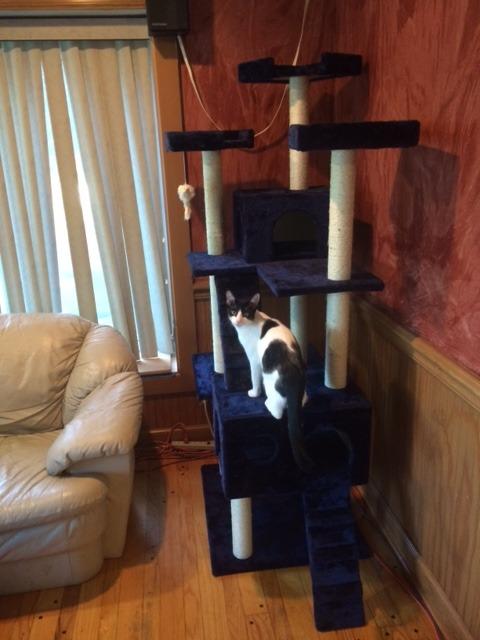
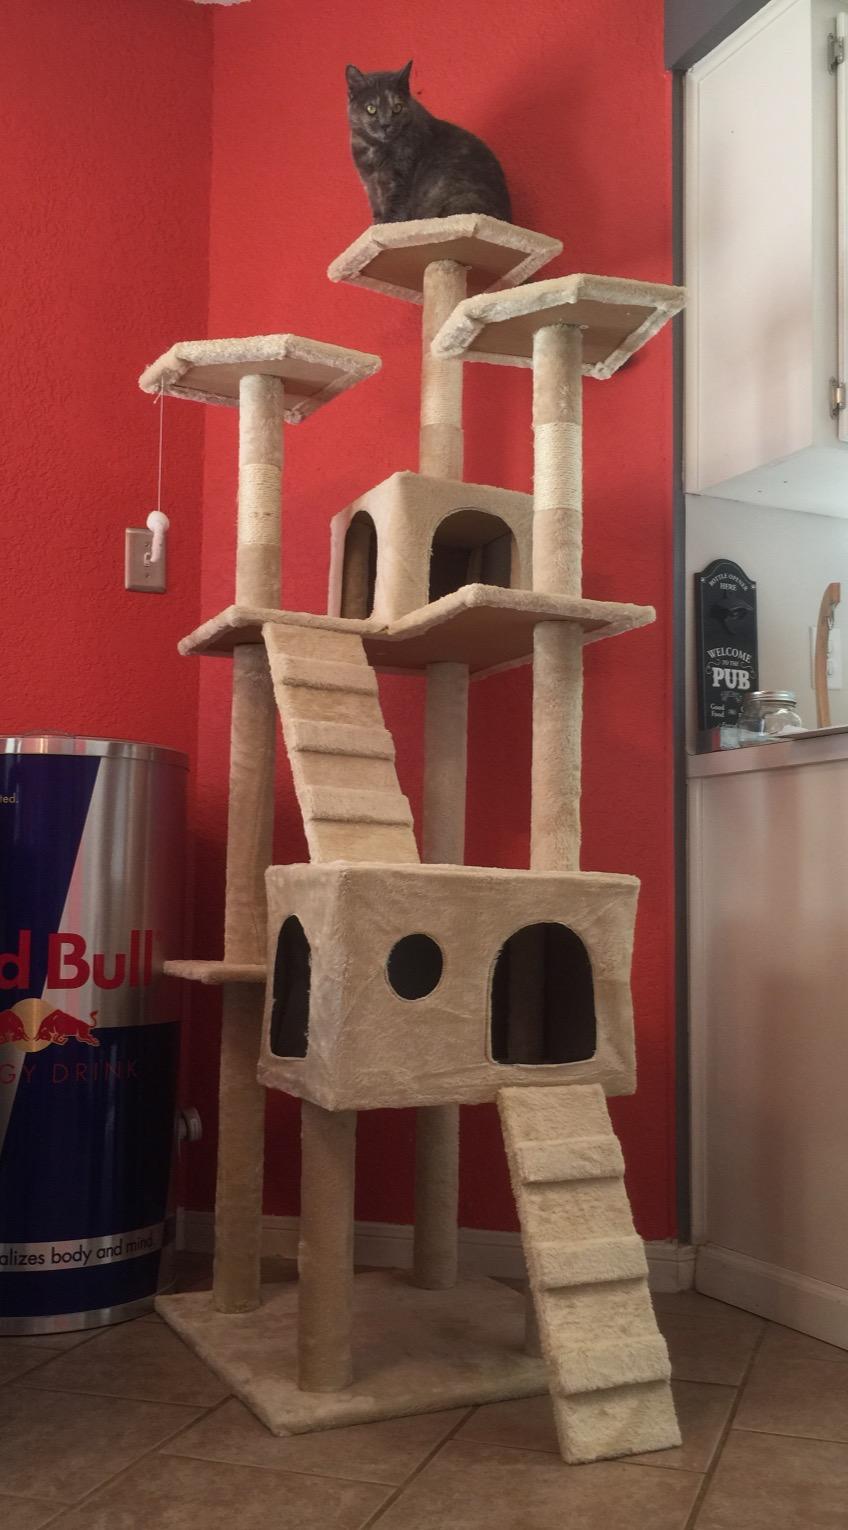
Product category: items_cat tree
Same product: no